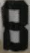
Number: 8